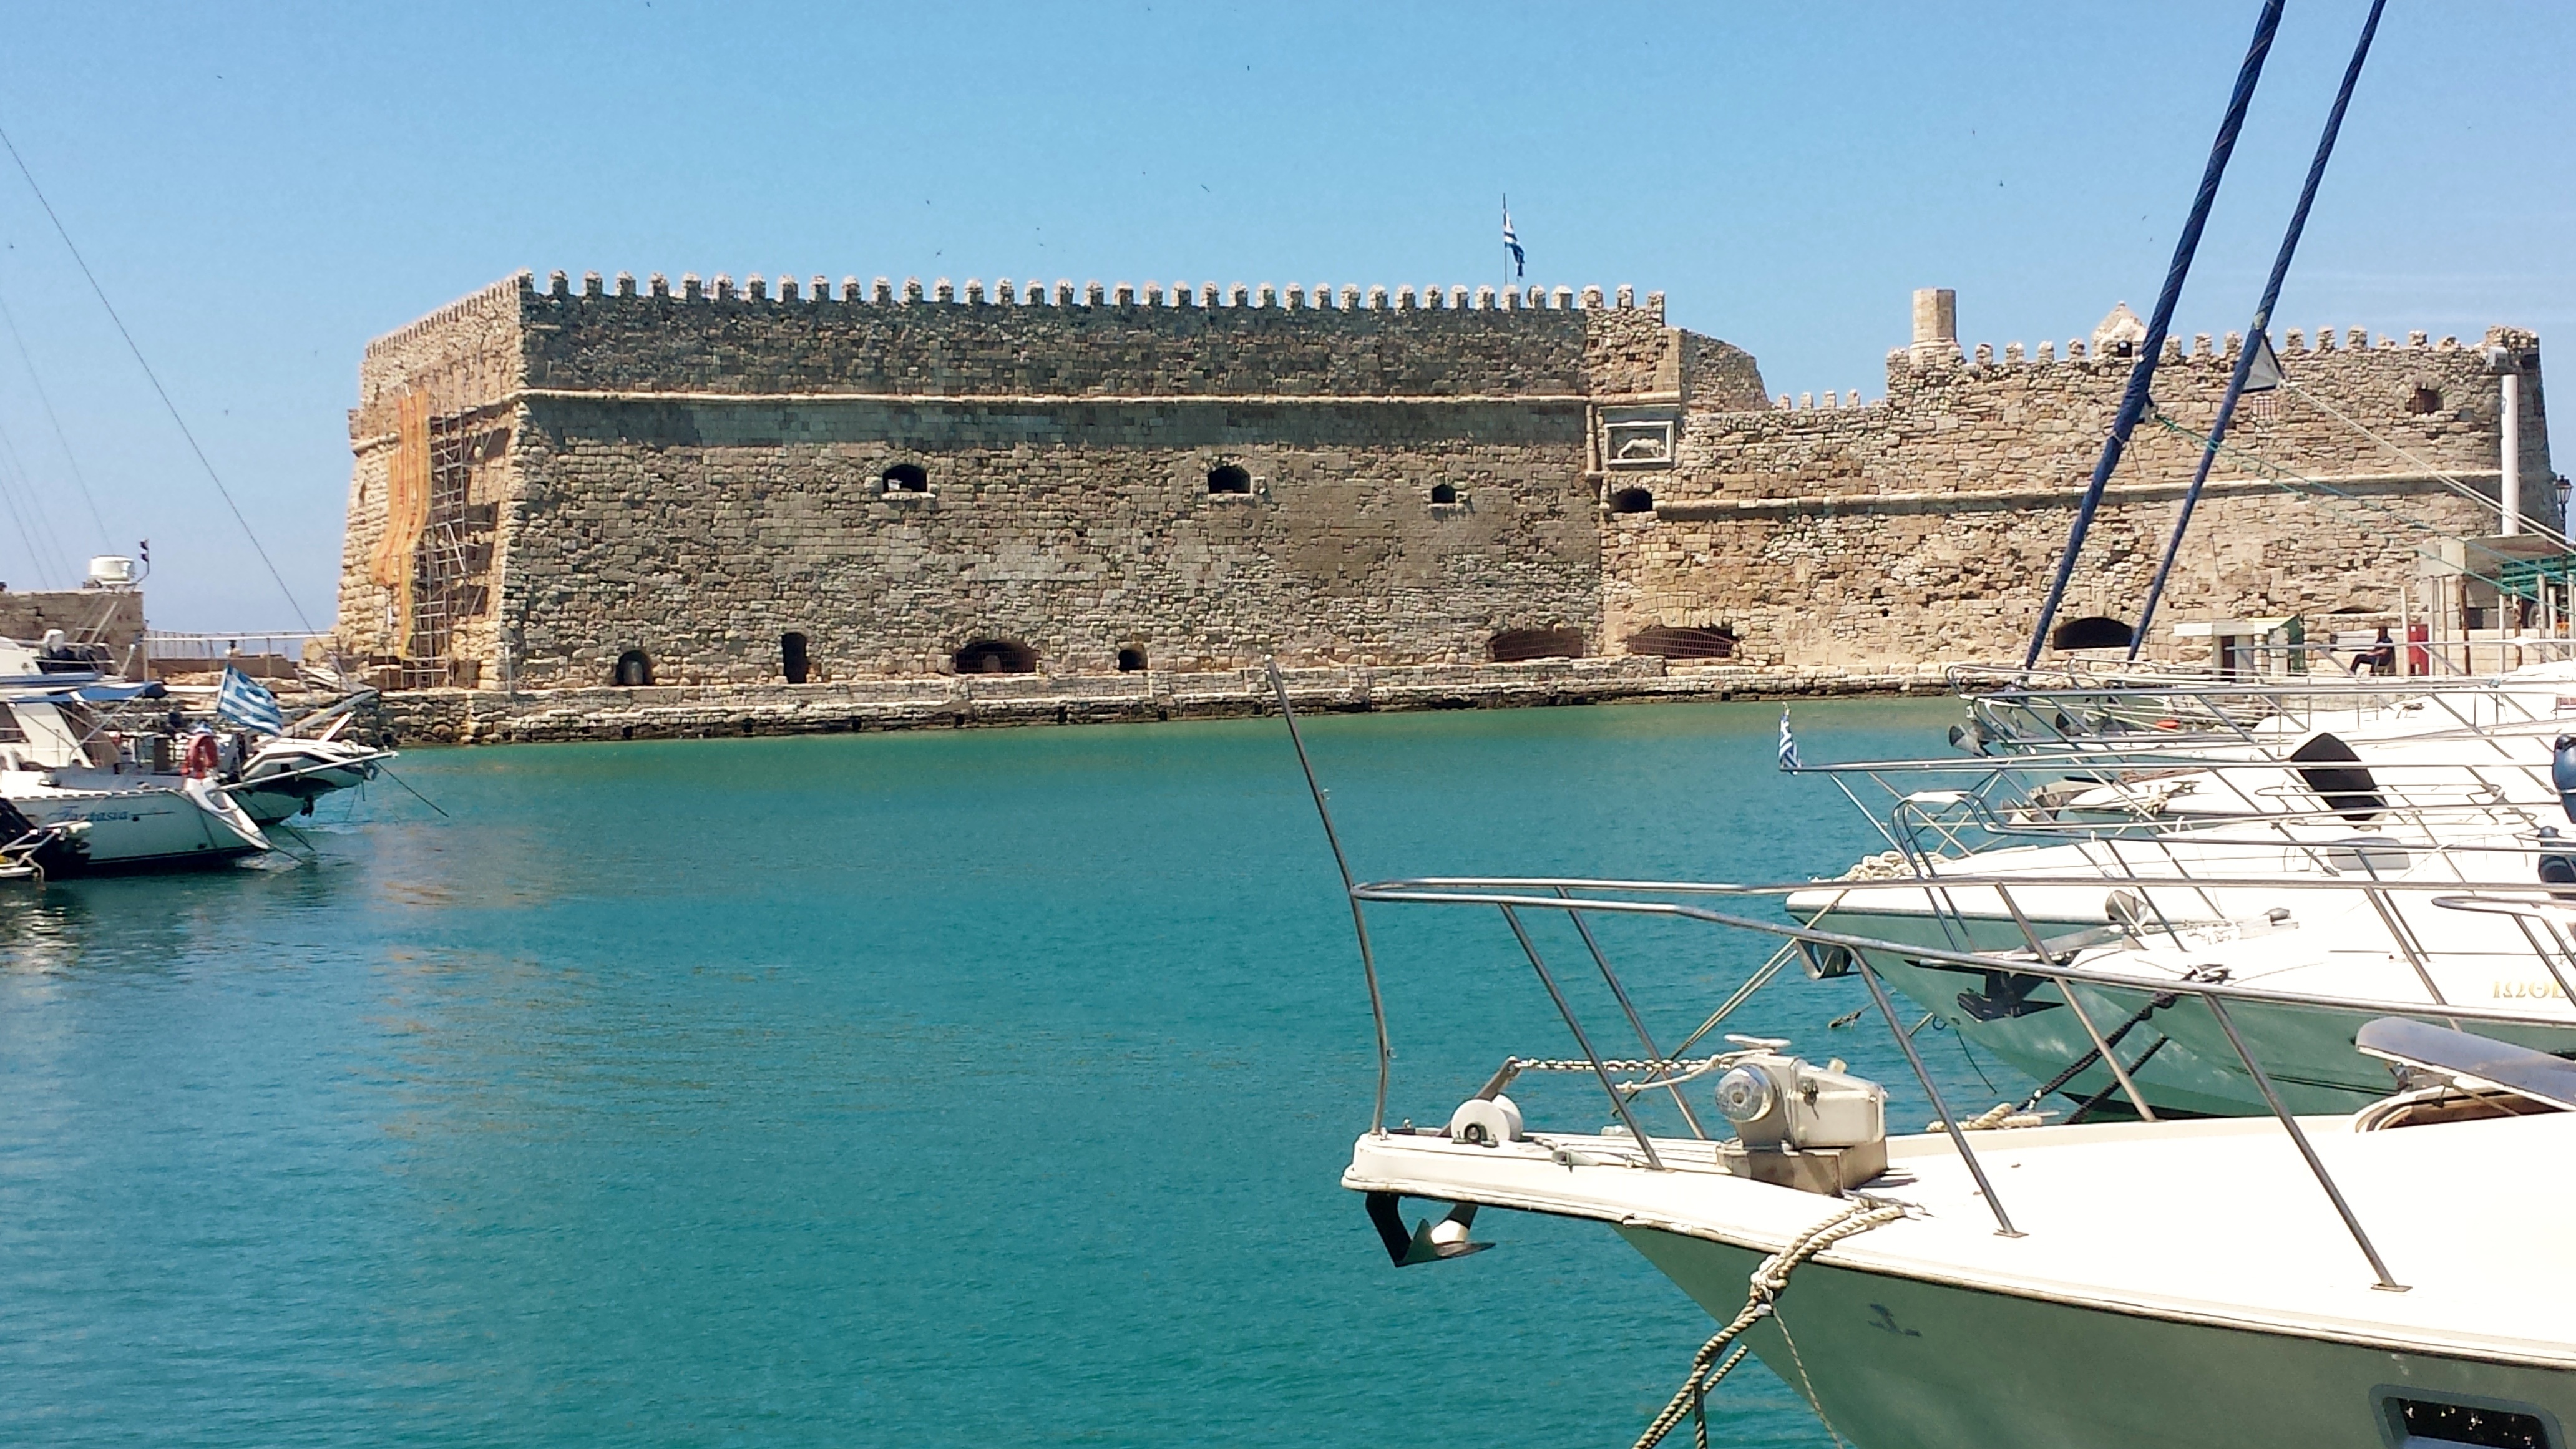
sea, dock, boat, vacation, vehicle, castle, harbor, marina, port, waterway, island of crete, heraklion, venetian port